Describe the emotion expressed in this image:  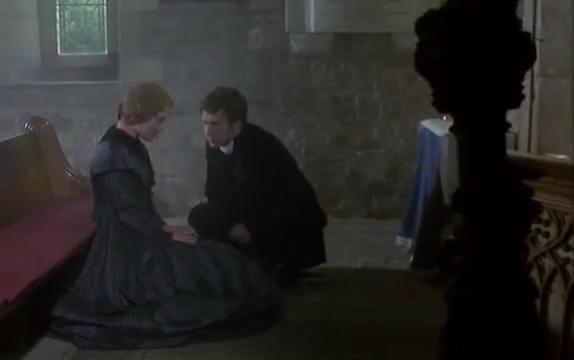
This person displays Pain, valence and arousal with low intensity.